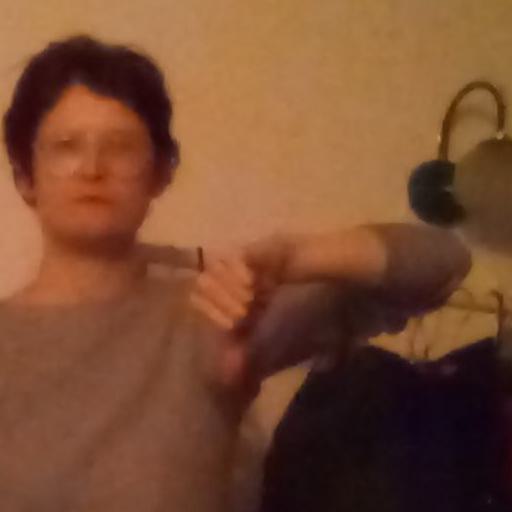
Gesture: dislike